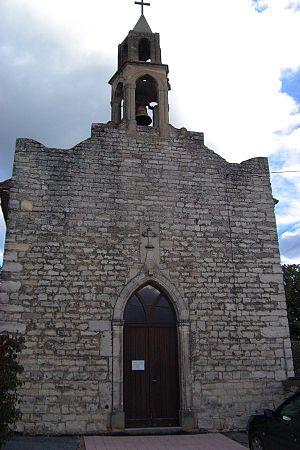
Monteils est une commune française située dans le département du Gard en région Occitanie.